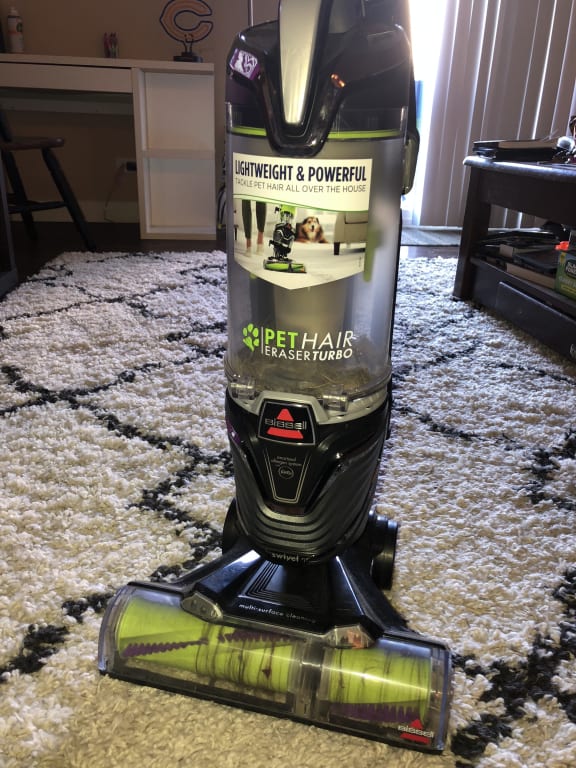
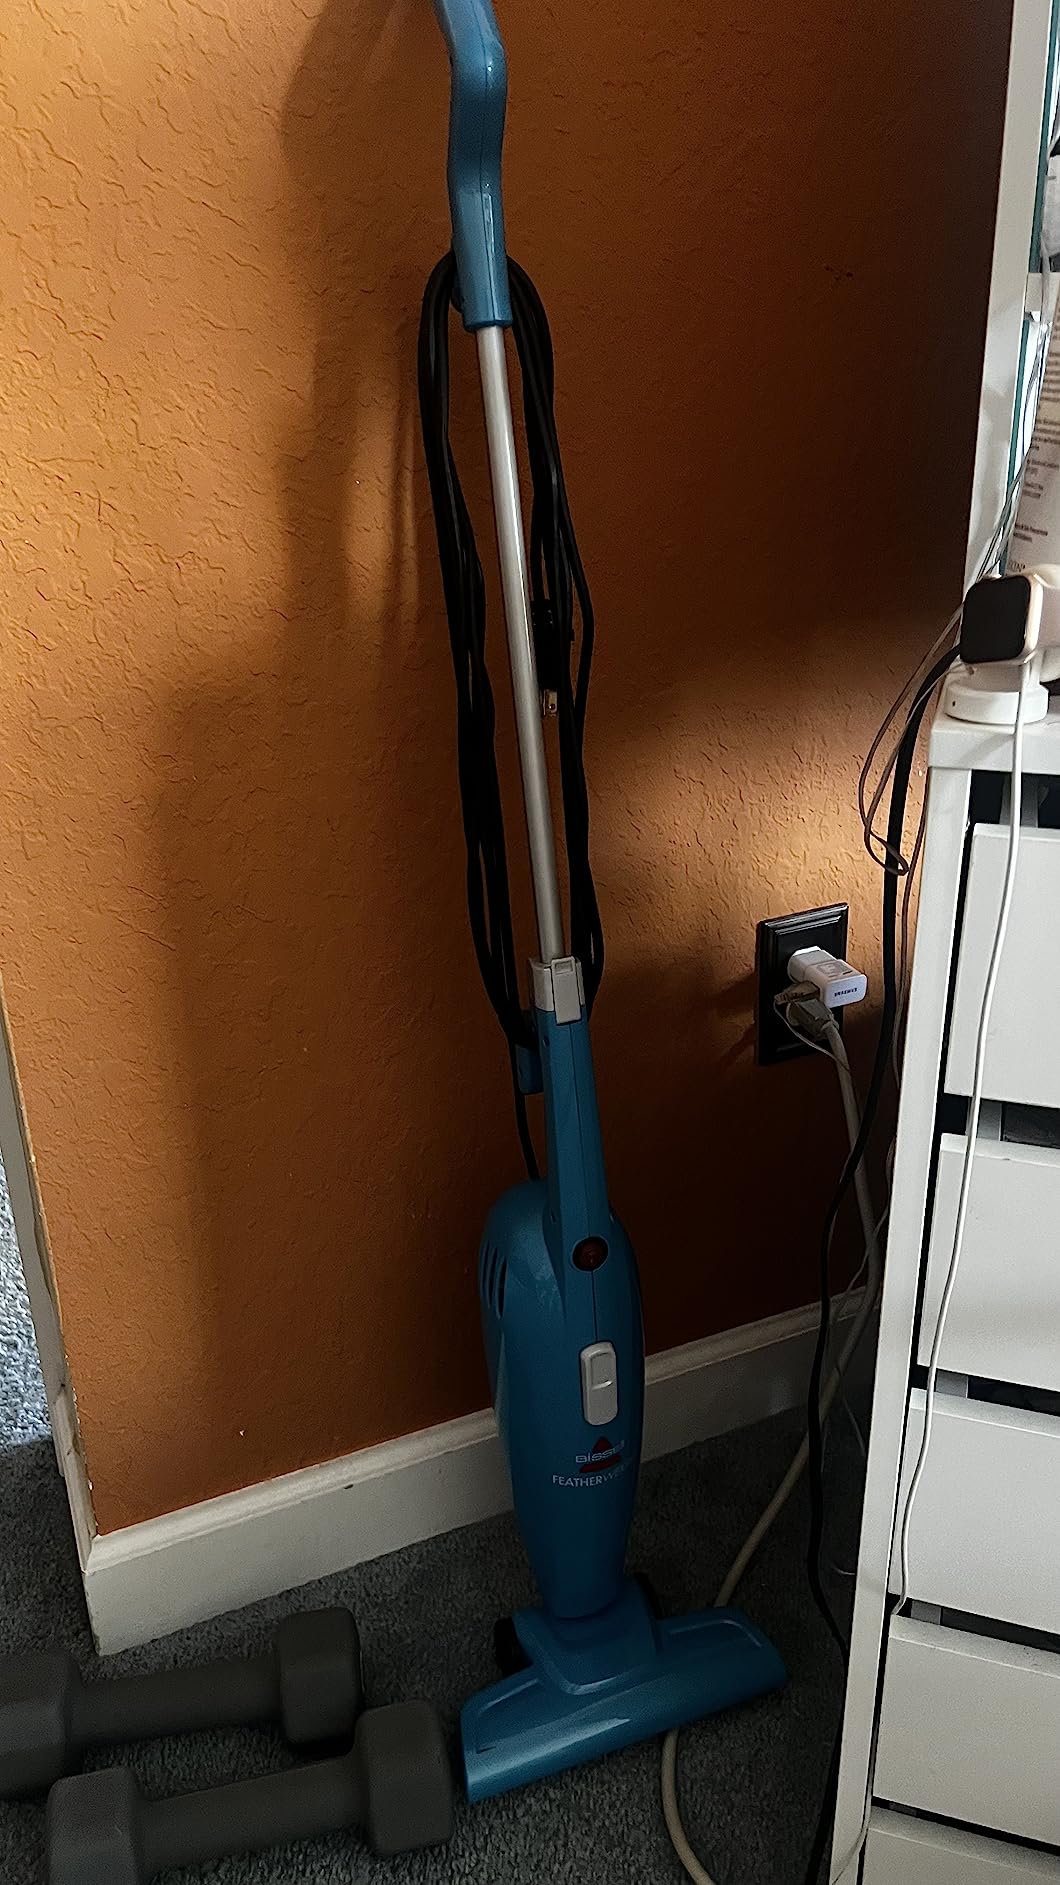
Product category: items_vacuum
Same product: no